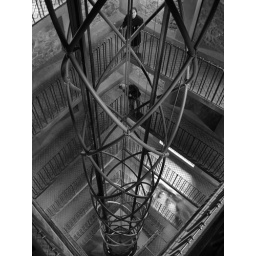
Staircase up to the clock tower in Prague town square